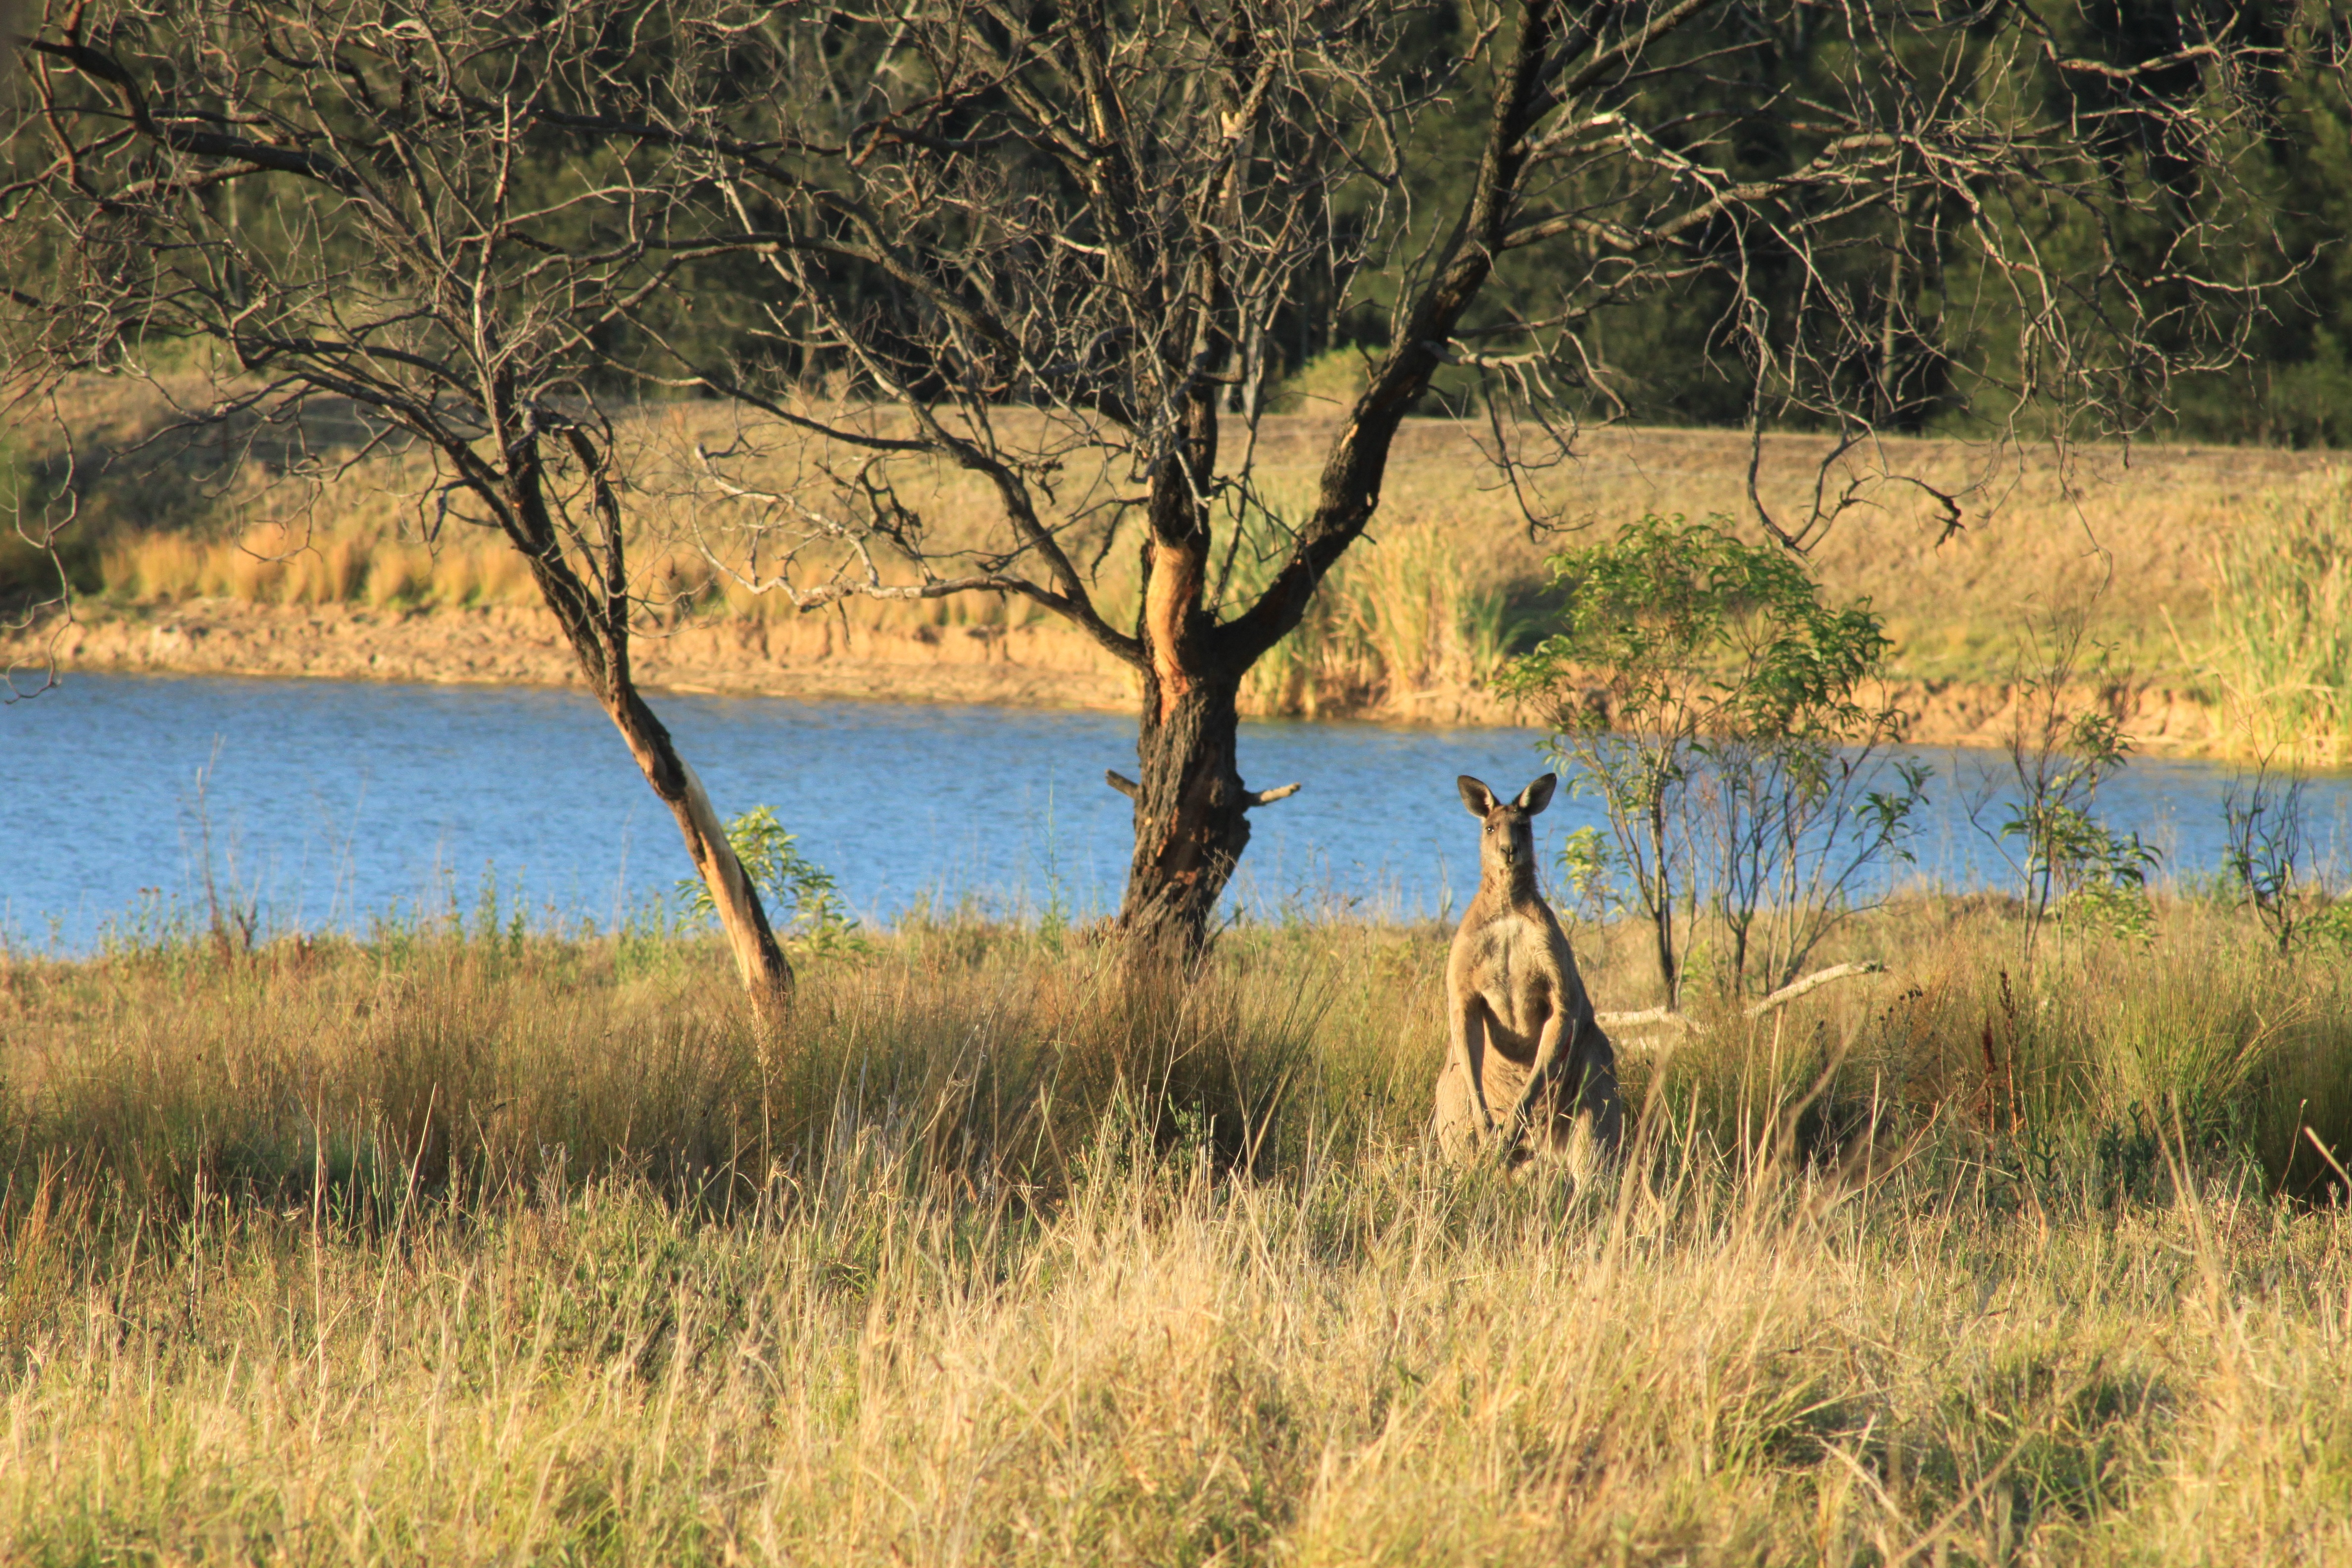
nature, marsh, wilderness, meadow, prairie, adventure, wildlife, fauna, savanna, plain, kangaroo, camouflage, grassland, wetland, habitat, safari, ecosystem, natural environment